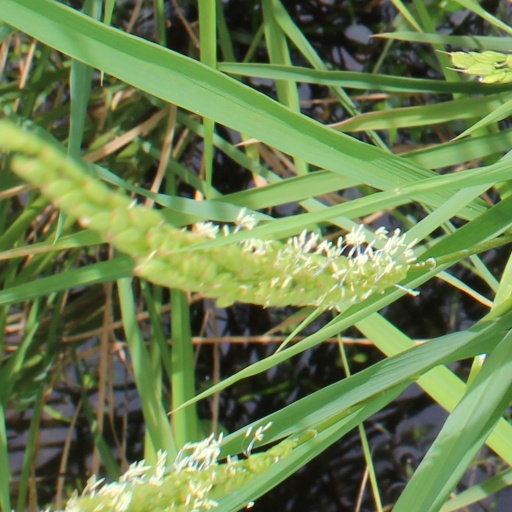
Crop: rice